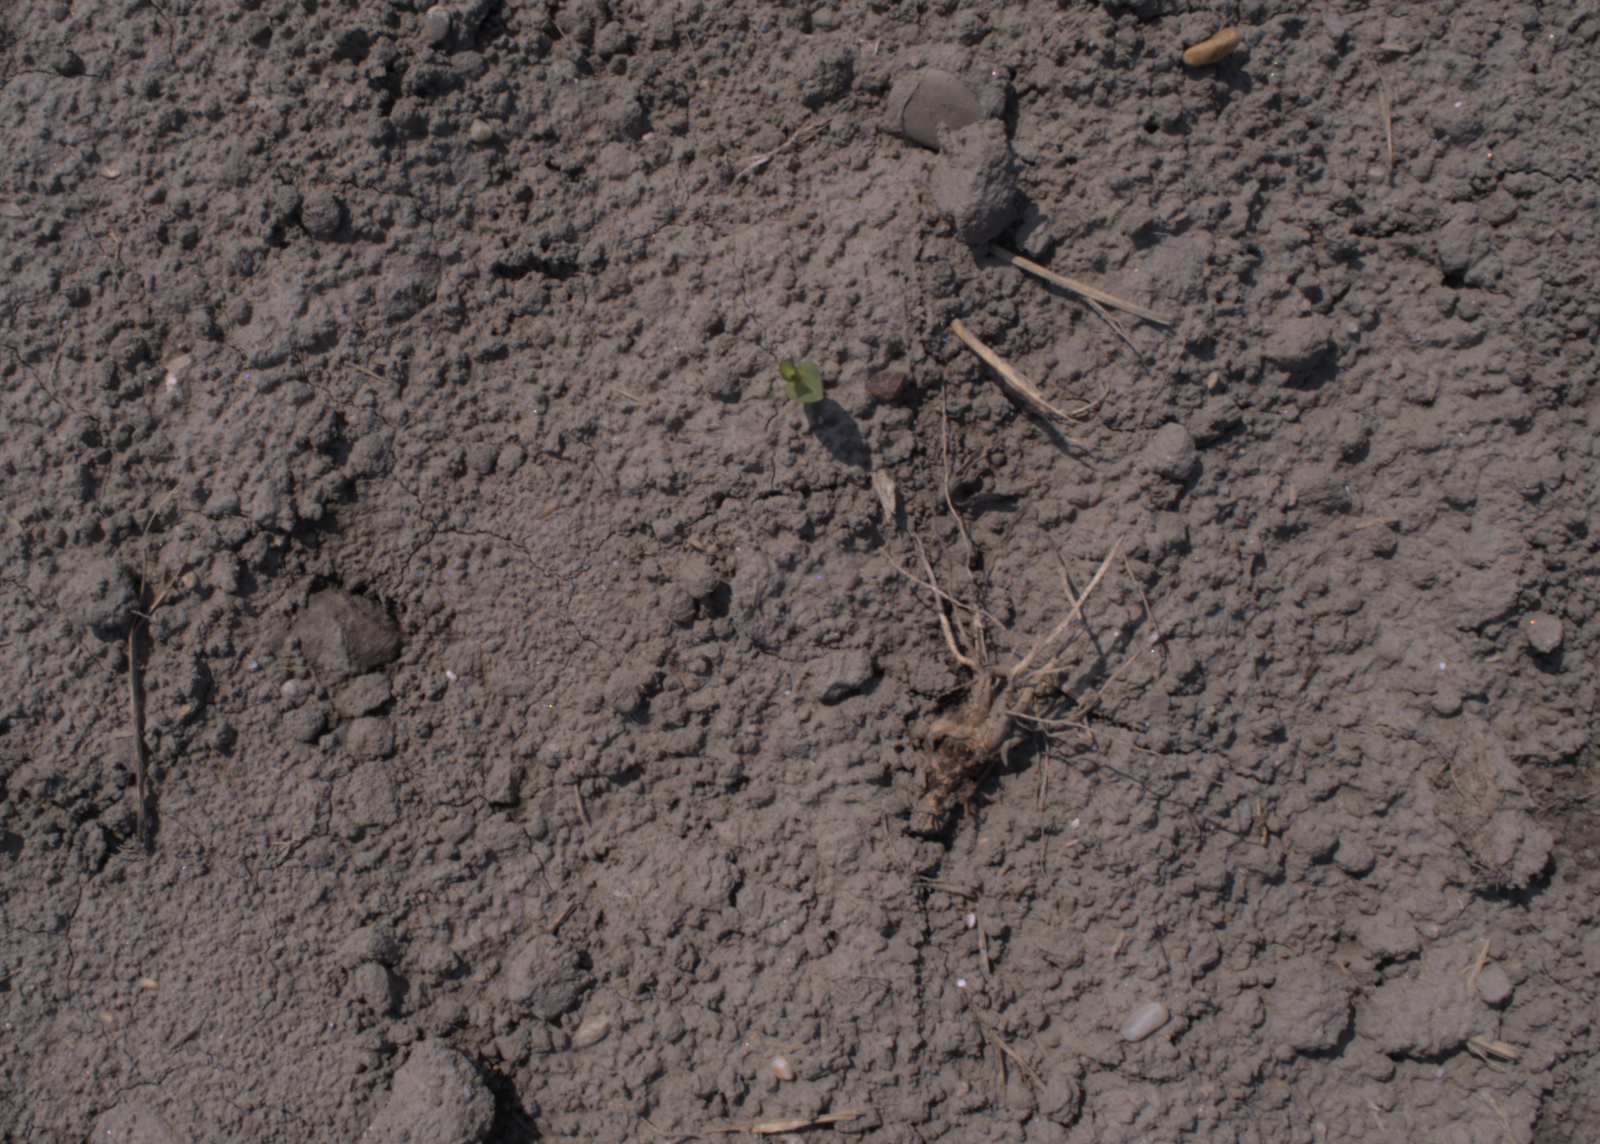
Capture date: 06.08.2020 12:21:43
Weather: sunny
Wind: medium
Seeding date: 21.07.2020
Plant canopy height (mm): 890